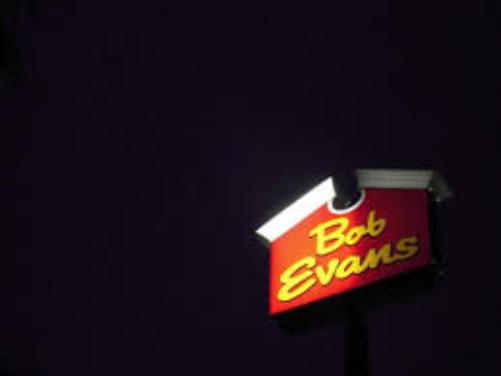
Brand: Bob Evans Restaurants
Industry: Clothes